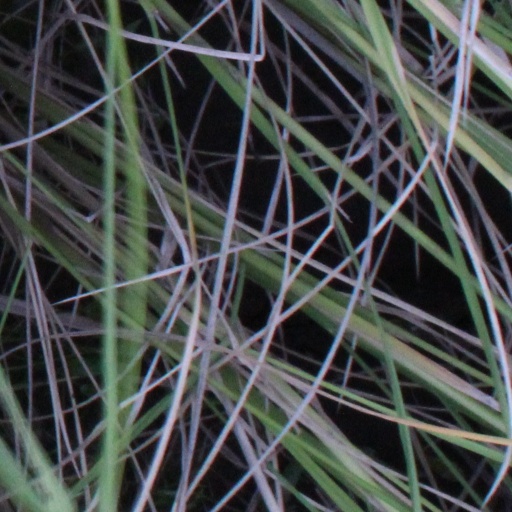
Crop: rice